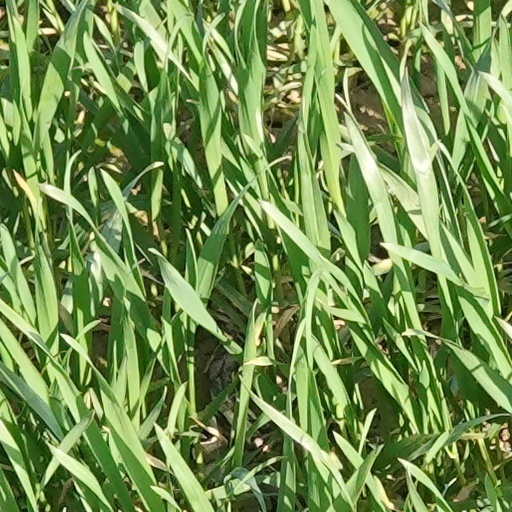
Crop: wheat